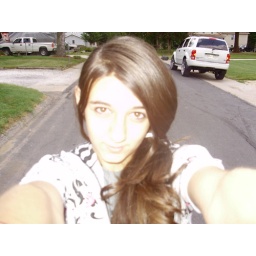
girl in road